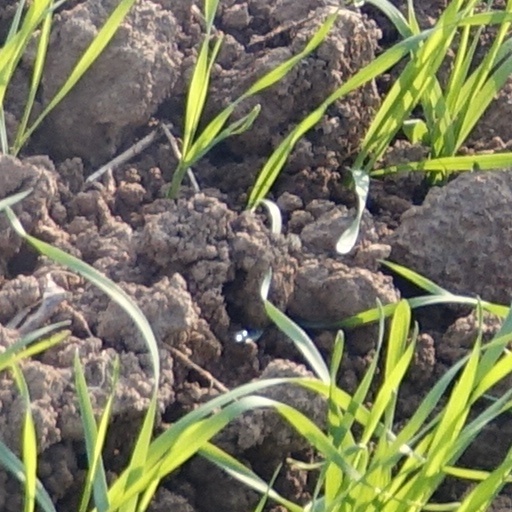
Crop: wheat